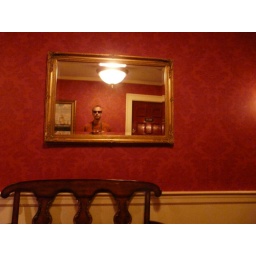
man in red mirror